Transgender history in the United States

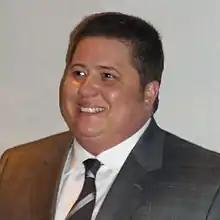
Chaz Bono appeared on "Dancing with the Stars" in 2011.

In the 2010s openly transgender people became increasingly prominent in entertainment. Chaz Bono became a highly visible transgender celebrity when he appeared on the 13th season of the US version of "Dancing with the Stars" in 2011, which was the first time an openly transgender man starred on a major network television show for something unrelated to being transgender. He also made "Becoming Chaz", a documentary about his gender transition that premiered at the 2011 Sundance Film Festival. OWN (the Oprah Winfrey Network) acquired the rights to the documentary and debuted it on May 10, 2011. Also in 2011, Harmony Santana became the first openly transgender actress to receive a major acting award nomination when she was nominated by the Independent Spirit Awards as Best Supporting Actress for the movie "Gun Hill Road". In 2012, "Bring It On: The Musical" premiered on Broadway, and it featured the first transgender teenage character ever in a Broadway show – La Cienega, a transgender woman played by actor Gregory Haney. That same year singer Laura Jane Grace of Against Me! made headlines when she publicly came out as transgender. She is the first major rock star to come out as transgender. Director Lana Wachowski, formerly known as Larry Wachowski, came out as transgender in 2012 while doing publicity for her movie "Cloud Atlas". This made her the first major Hollywood director to come out as transgender.